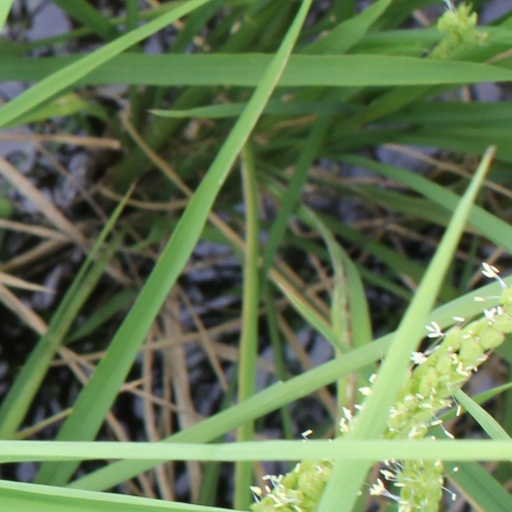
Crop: rice